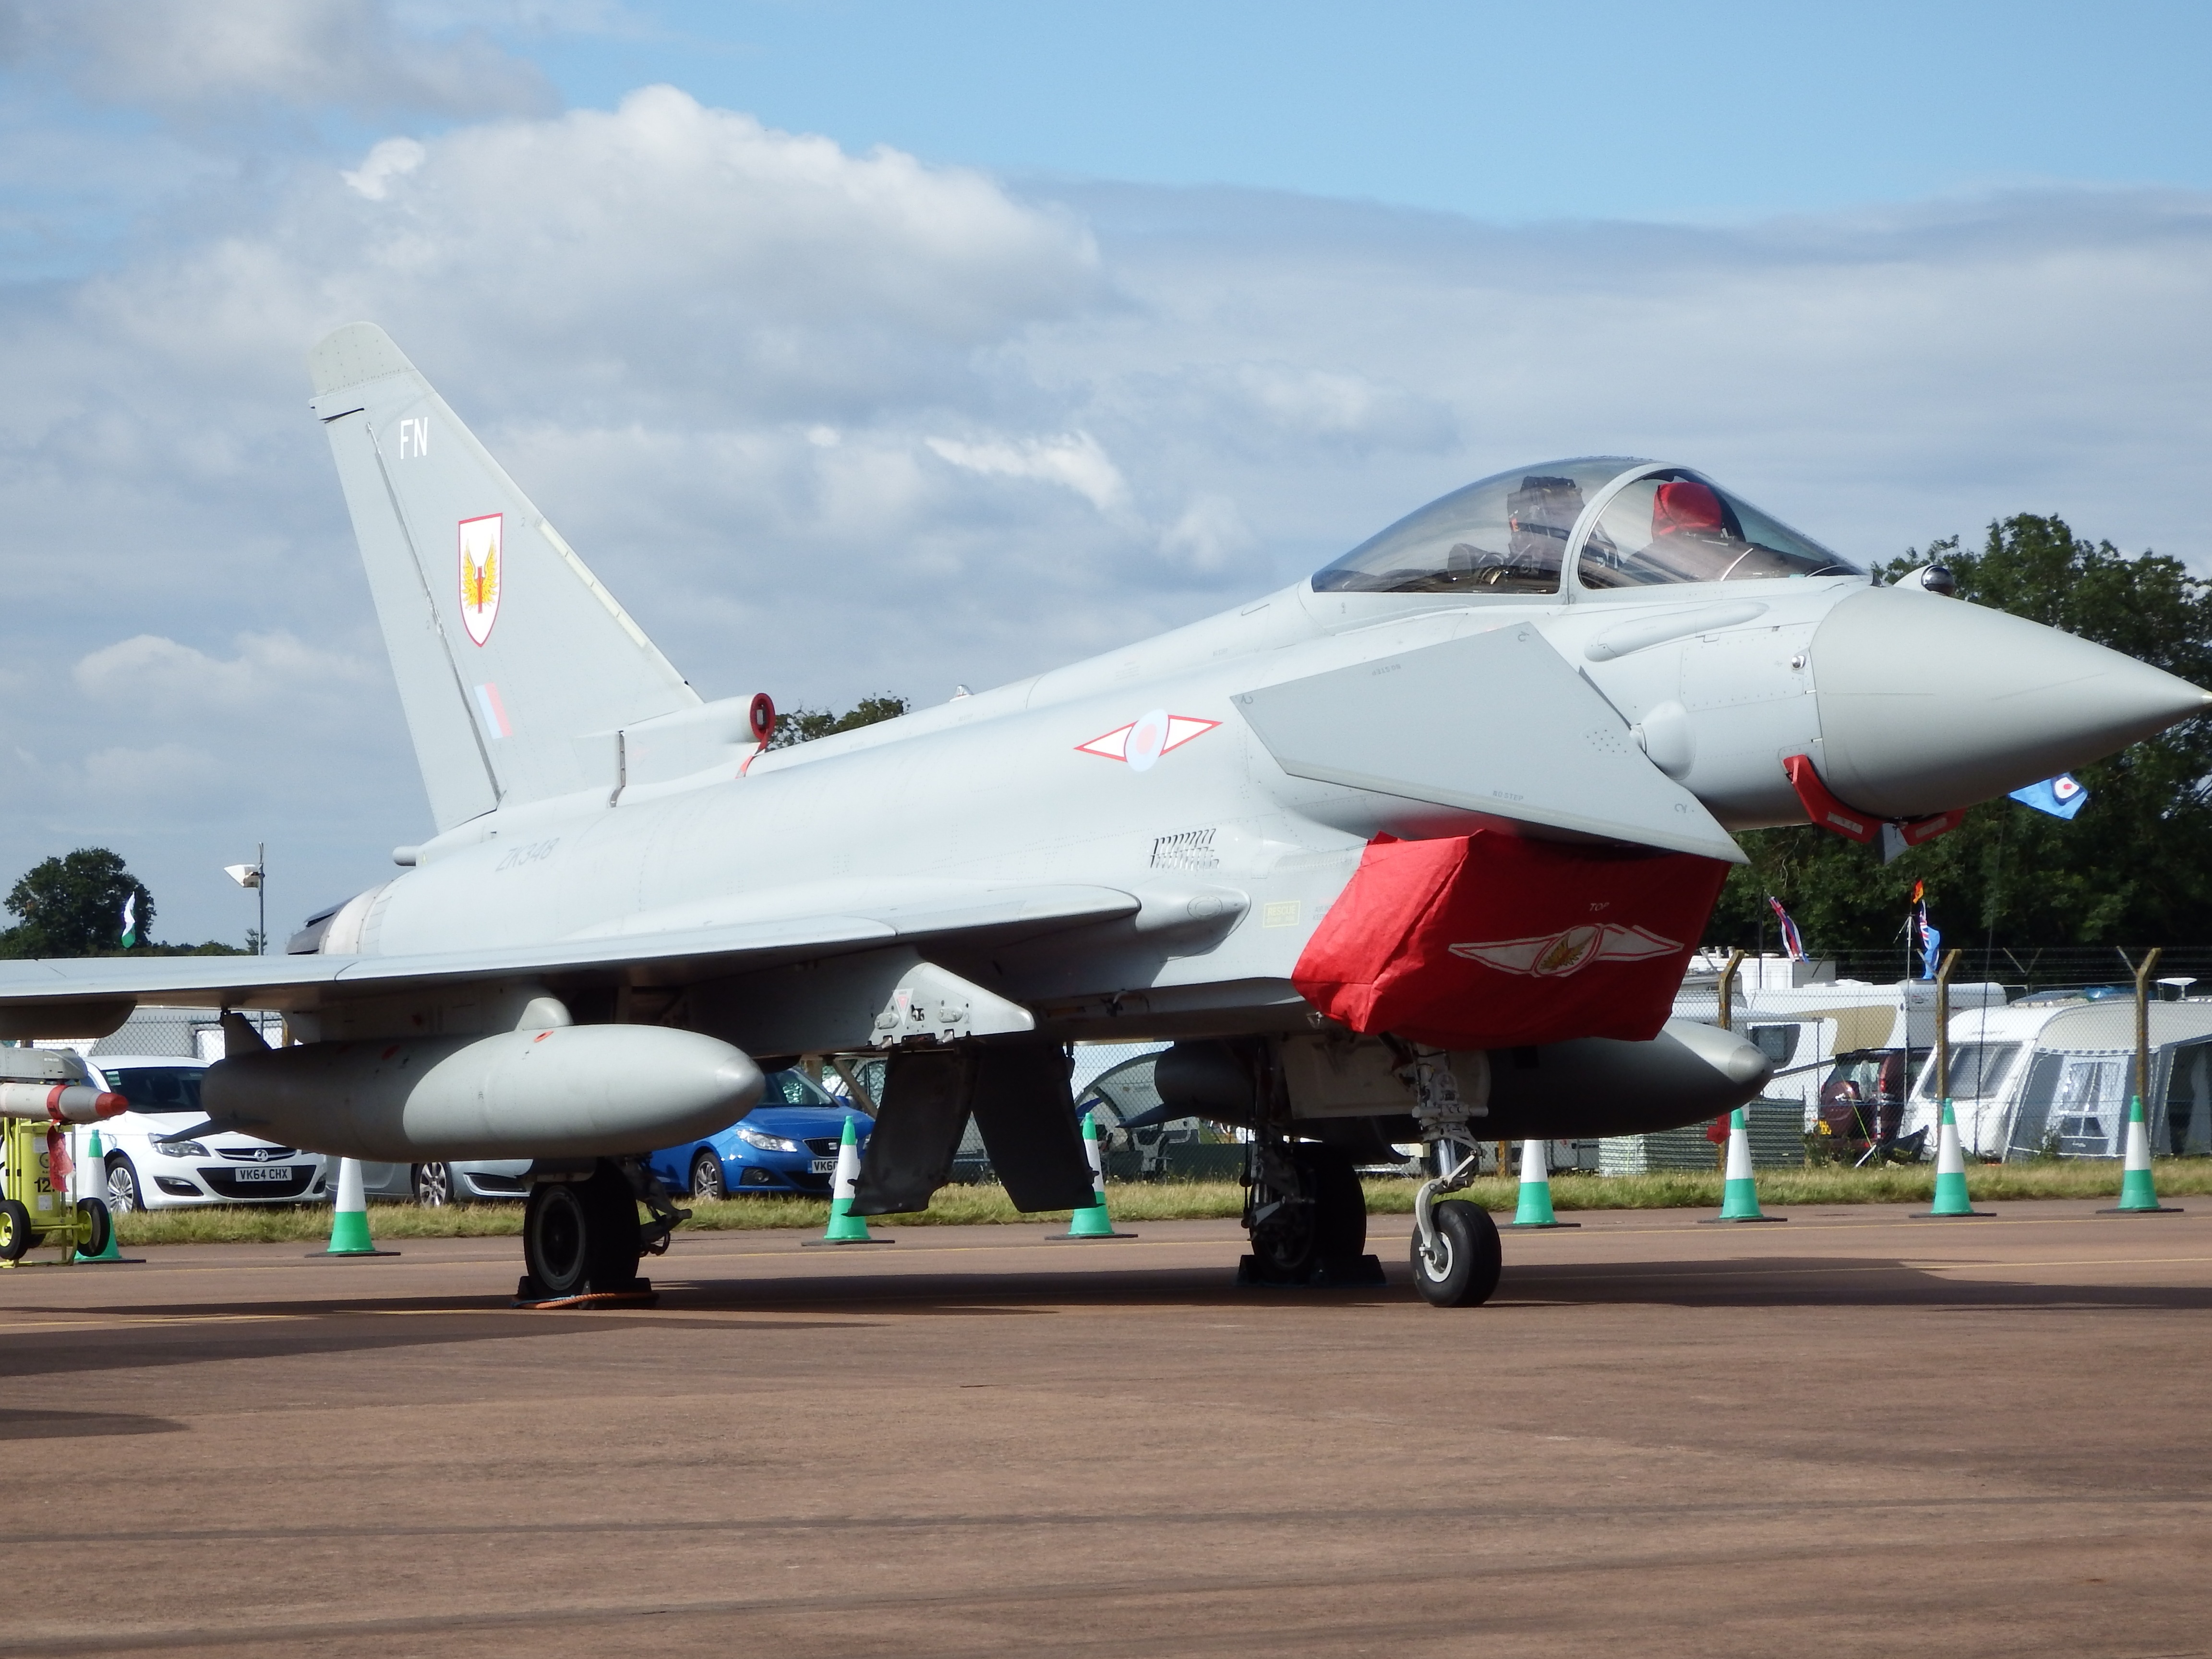
airplane, plane, aircraft, jet, vehicle, aviation, typhoon, airshow, fighter, raf, squadron, air force, jet aircraft, fighter aircraft, military aircraft, atmosphere of earth, mcdonnell douglas fa 18 hornet, boeing fa 18e f super hornet, sukhoi su 35bm, mcdonnell douglas f 15 eagle, shenyang j 11, sukhoi su 30mkk, sukhoi su 27, mikoyan mig 29, chengdu j 10